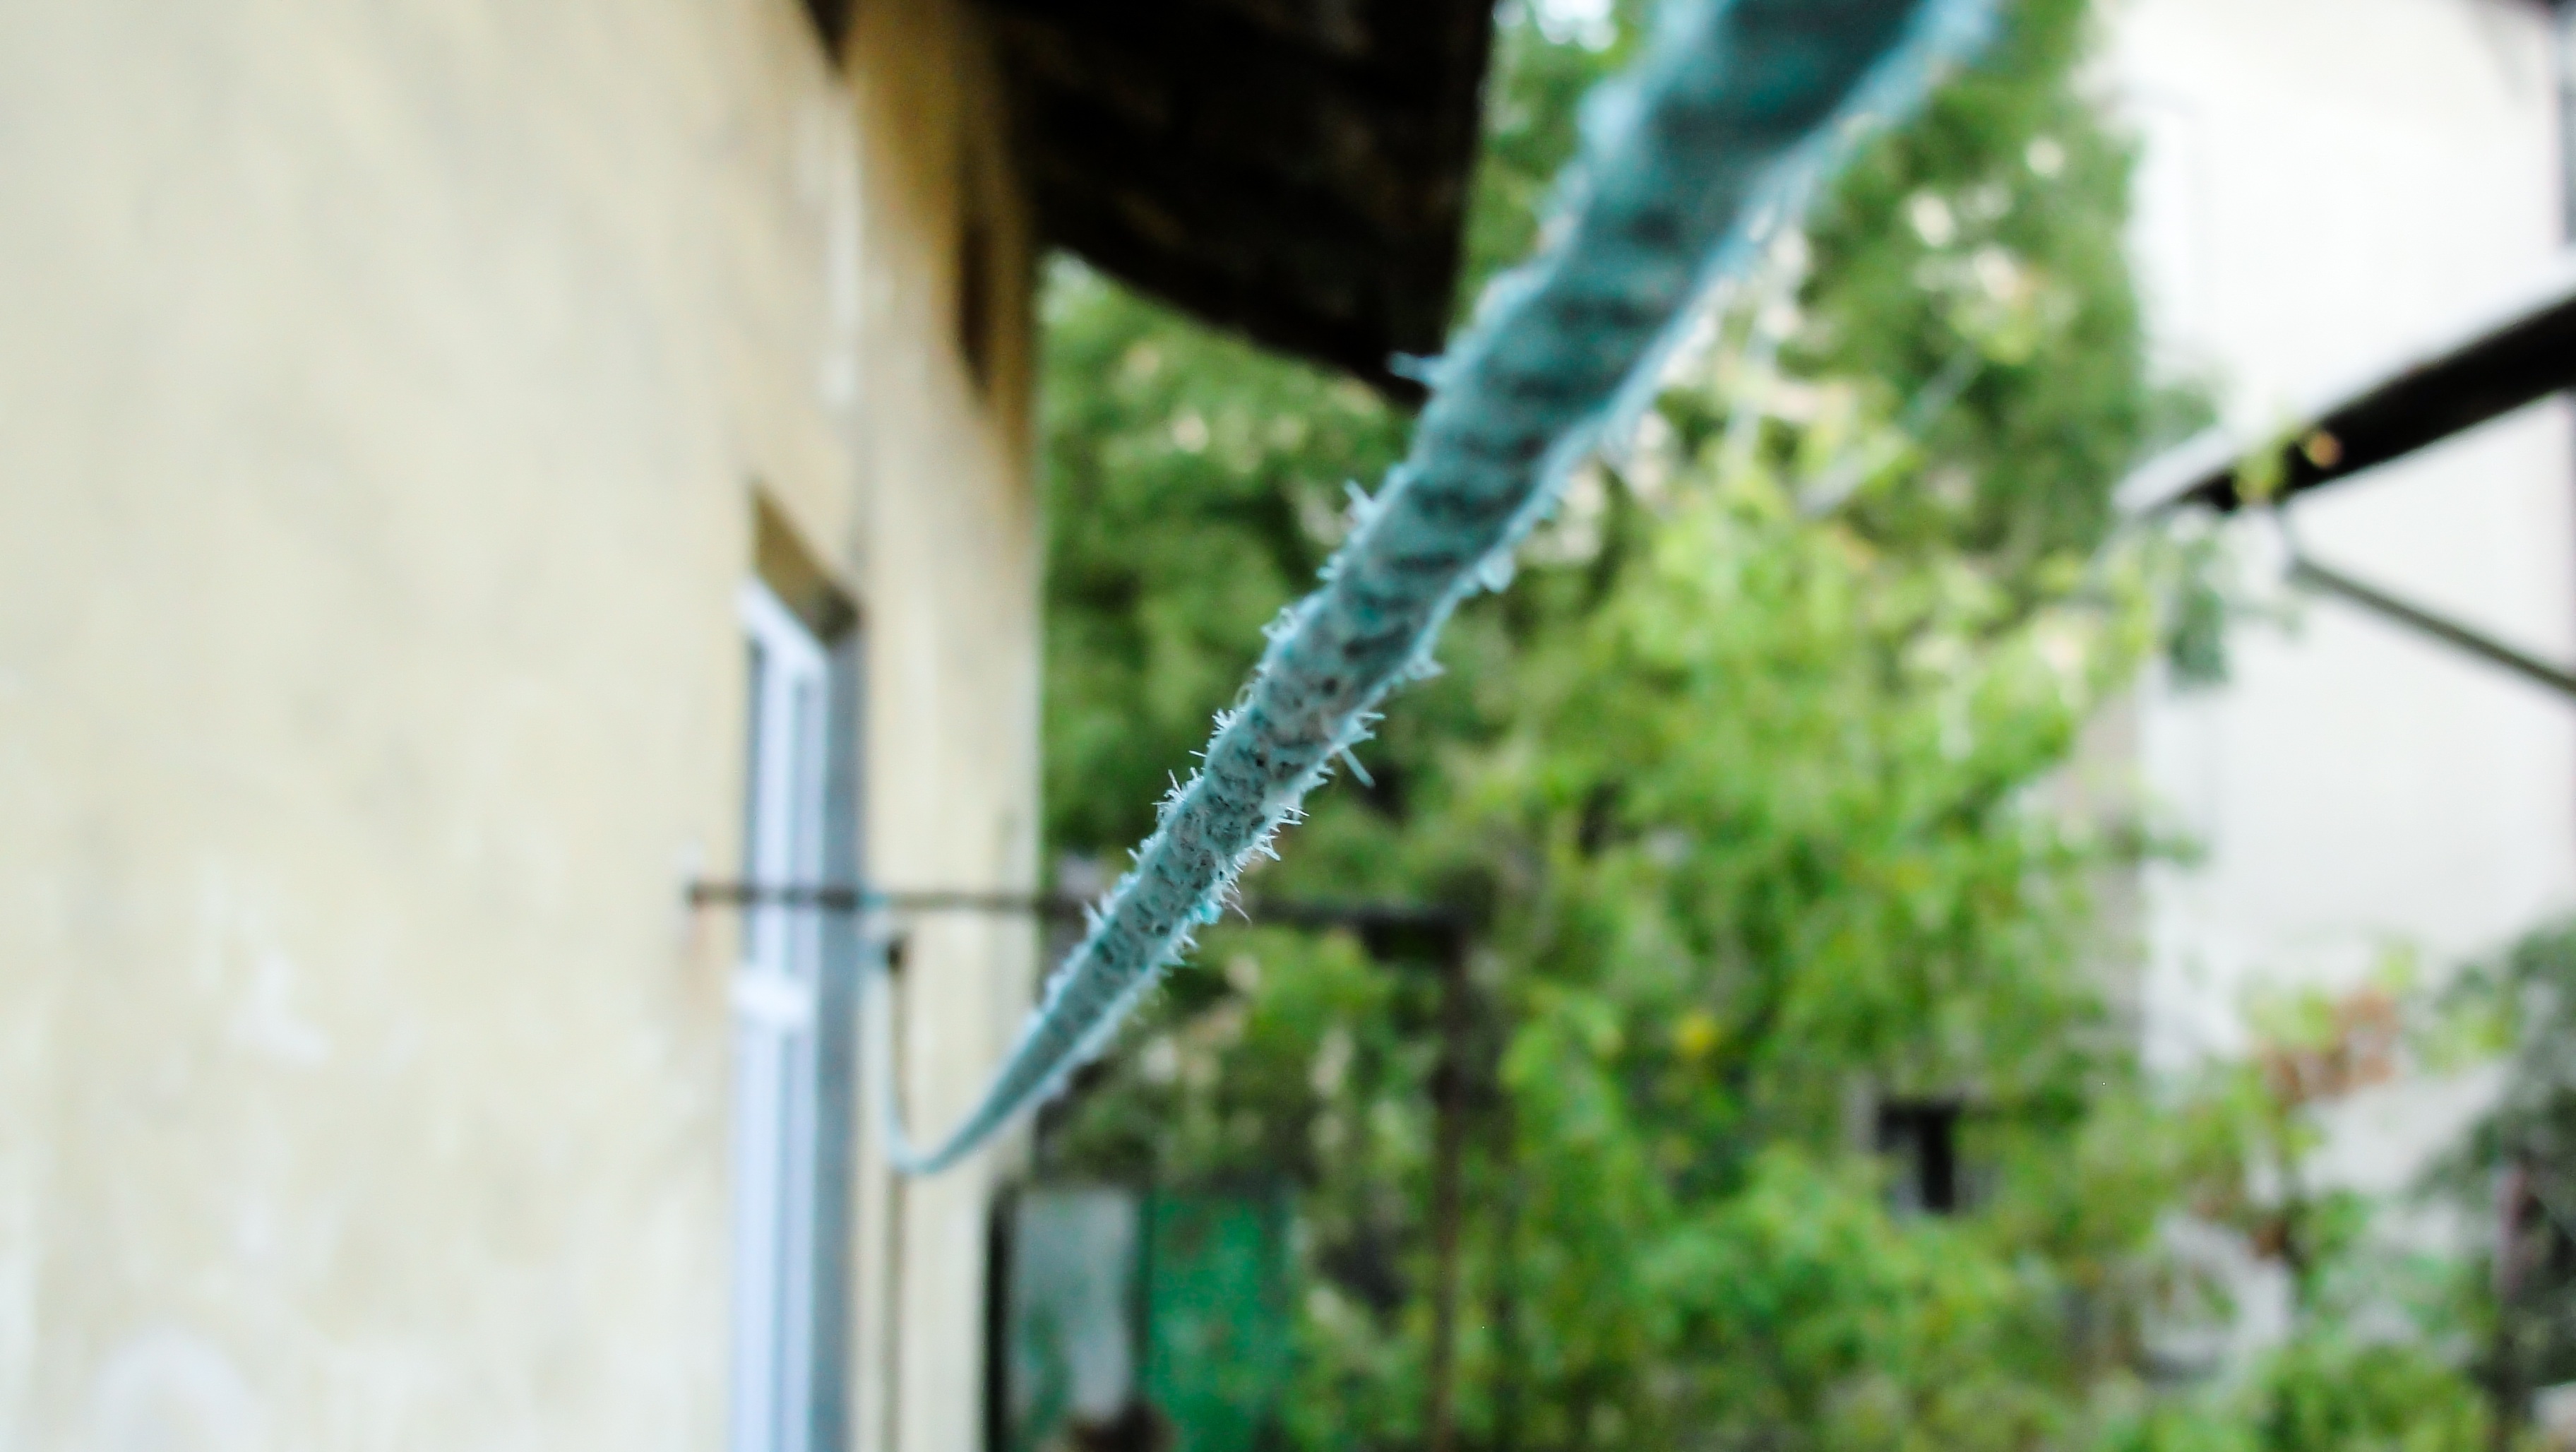
branch, fence, sunlight, leaf, window, green, color, blue, outdoor structure